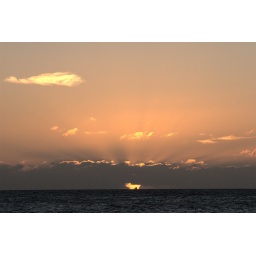
A North Sea oilrig against the rising sun off the coast near my house